Professional wrestling in Puerto Rico

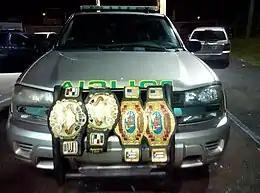
The Unified Puerto Rico Tag Team Championship as held by Dennis Rivera and Noel Rodríguez; the WWC World Tag Team Championship belts (left) and IWA World Tag Team Championship belts (right)

In 2004, the IWA held a brief talent exchange with Ring of Honor (ROH). As part of this, the promotion held an invasion angle where several talents joined their roster, including B. J. Whitmer and Dan Maff. During this angle, the IWA bested ROH in both tag team and singles competition. In exchange, Carlos Cotto represented the IWA in a match at Glory By Honor III. On August 28, 2004, at Bad Blood, González announced that from that point onwards, IWA would be known as "Capitol Sports", claiming that Quiñones had already received documentation legally confirming this move. The move was explained by citing that he was a double agent all along and still owned 16% of WWC's shares (in reference to a storyline ran when he still wrestled there), actually working along his "business partners" (in reference to Carlos Colón Sr. and Victor Jovica) to take over the IWA. The change was expanded to the website and promotional videos to include a modified darker and duller version of Capitol's actual logo, while playing a music score associated with that promotion, Apollo 100's "Joy". Capitol's influence was portrayed by González, who changed the announced cards in order to benefit their interests. The group then began recruiting Huertas-González to join them, claiming that their origin in "Capitol binds them". In September 2004, somebody assaulted Huertas-González backstage, leaving behind Juan Rivera's trademark bat. It was subsequently revealed that the culprit was Alex "Lighting" Cruz acting on González behalf to speed un the process, just when Huertas-González was about to sign a contract and join the "Capitol" faction.